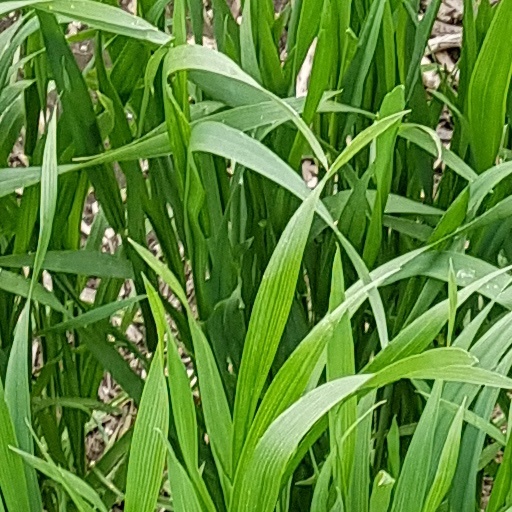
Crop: wheat